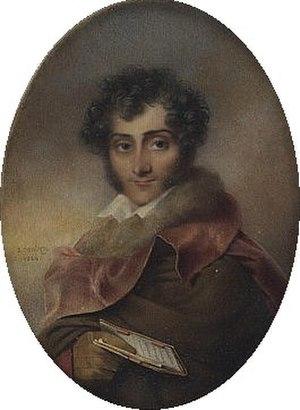
Jean-Baptiste Isabey, né à Nancy le 11 avril 1767 et mort à Paris le 18 avril 1855, est un portraitiste et miniaturiste Français.